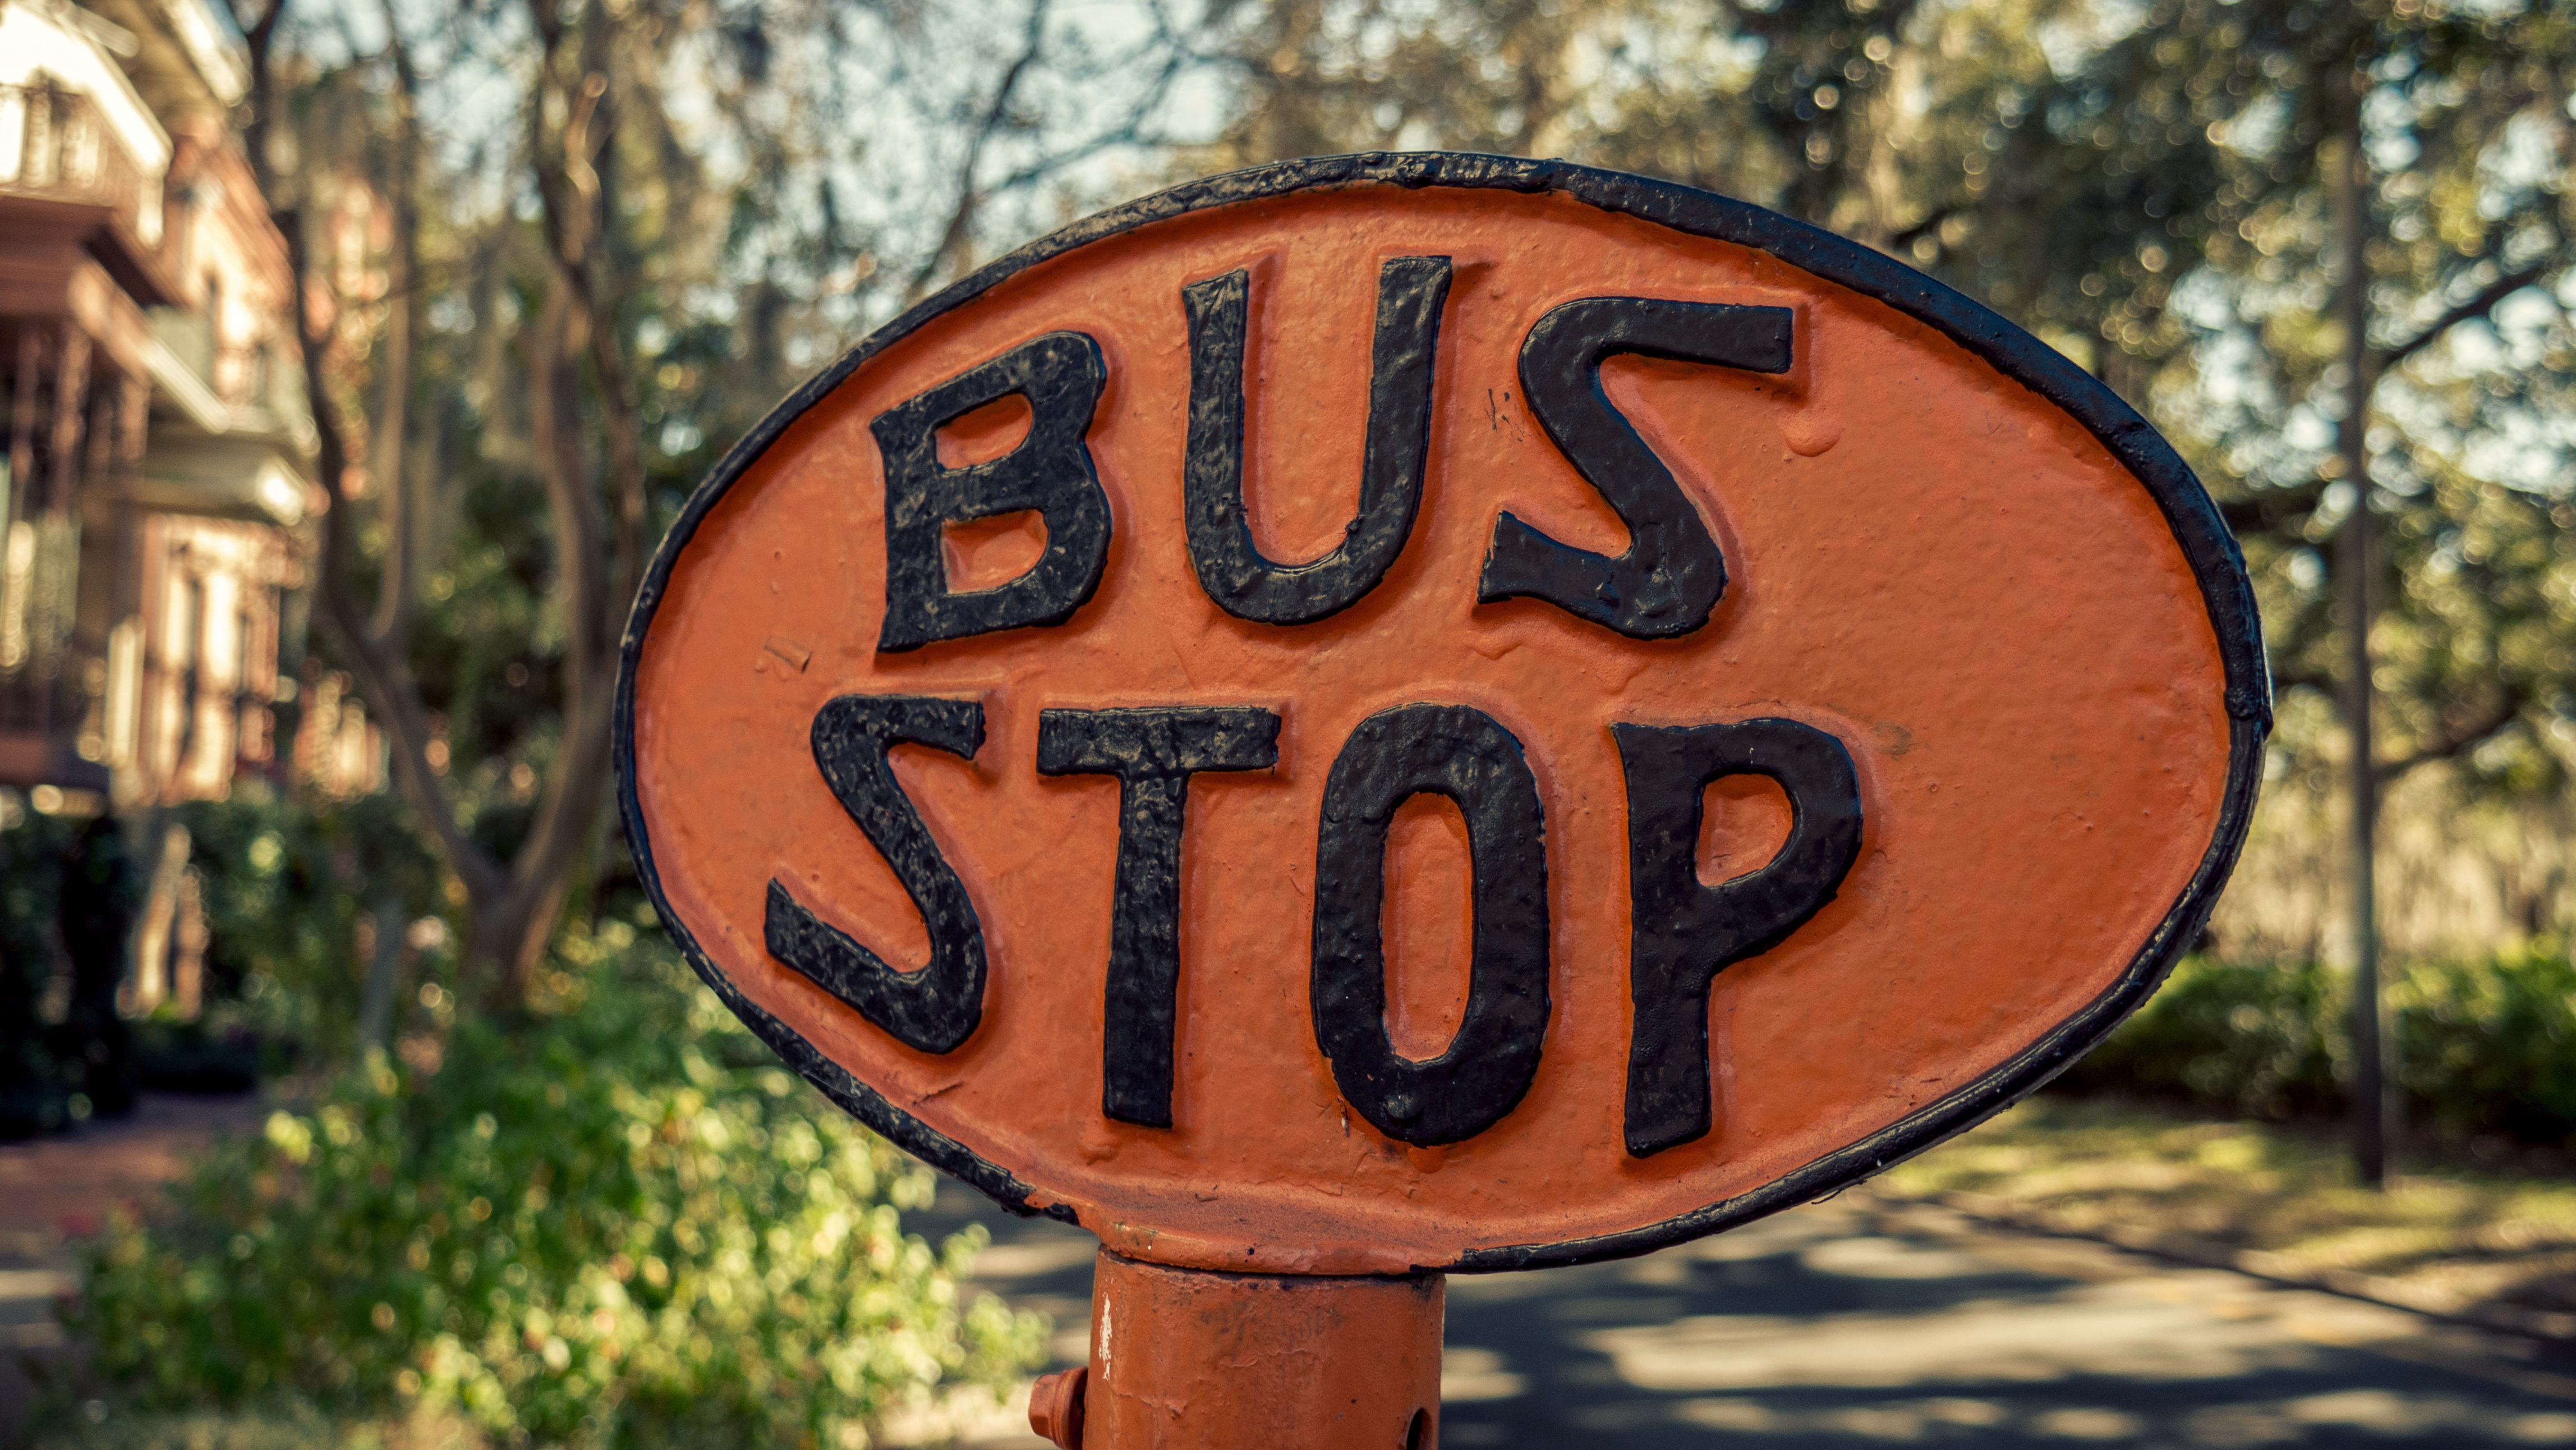
number, sign, red, color, street sign, signage, traffic sign